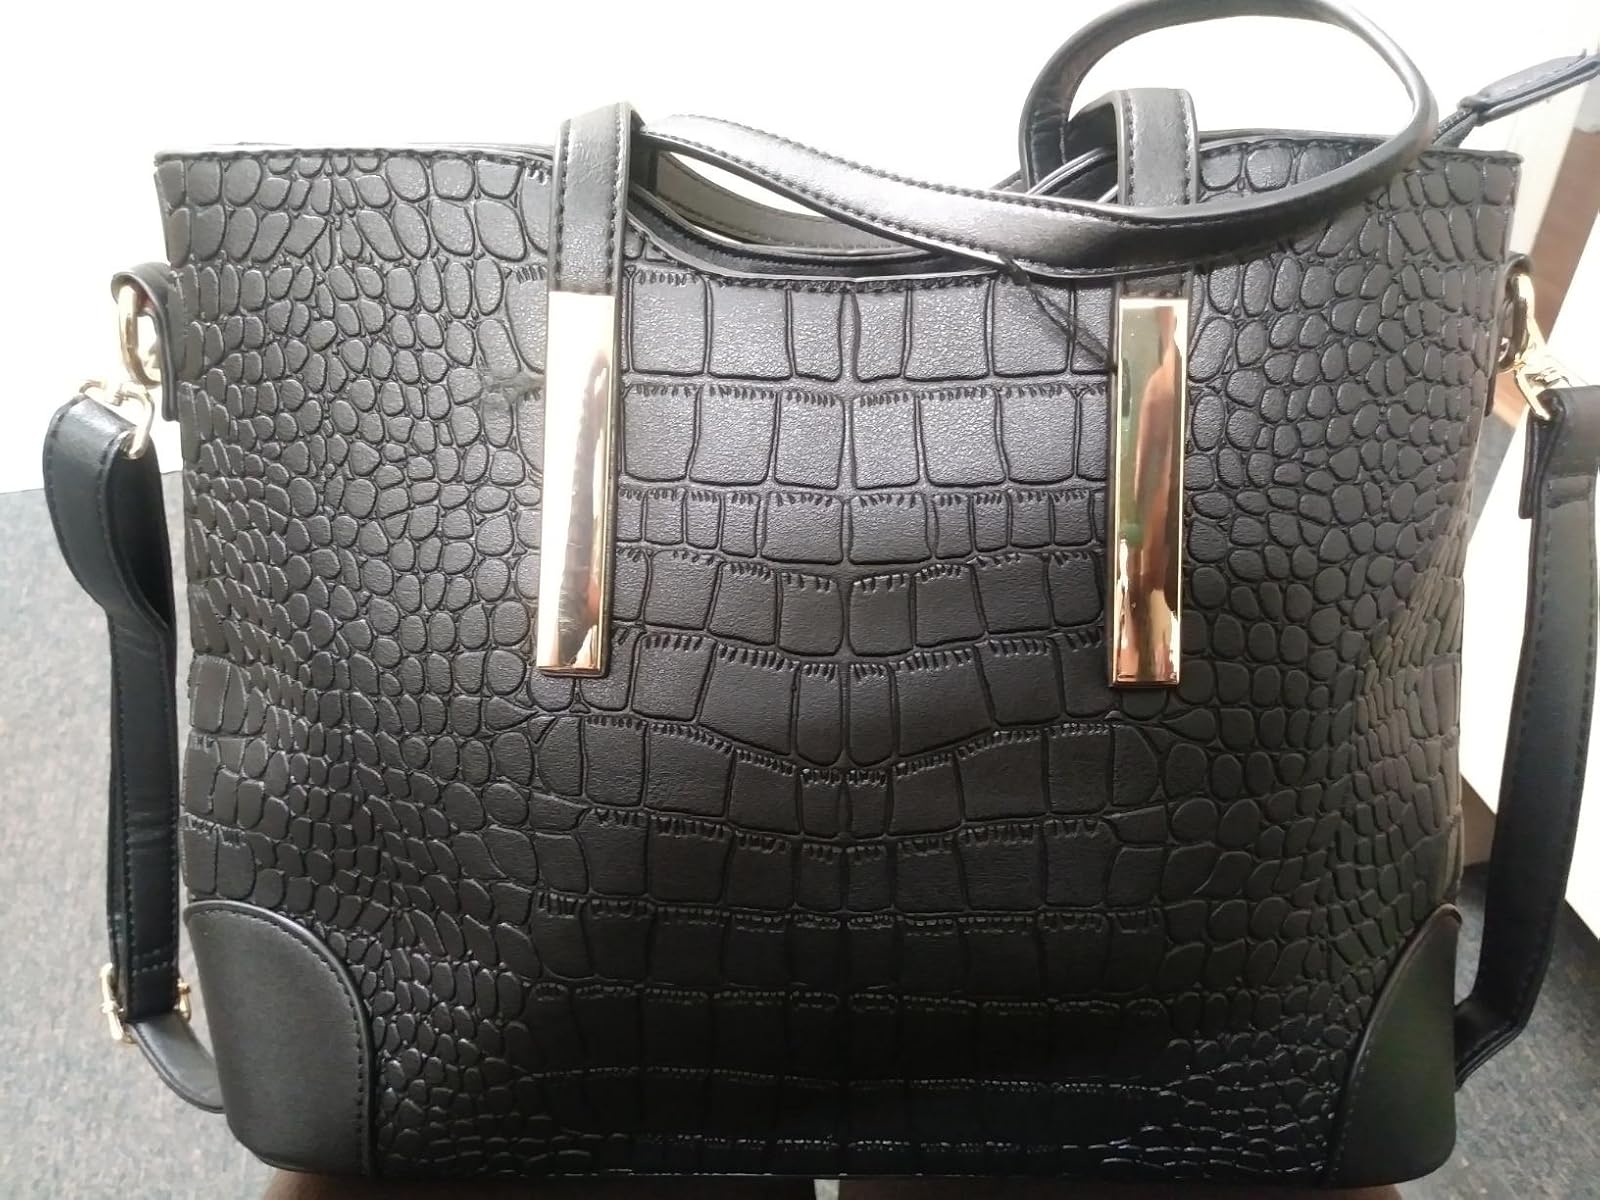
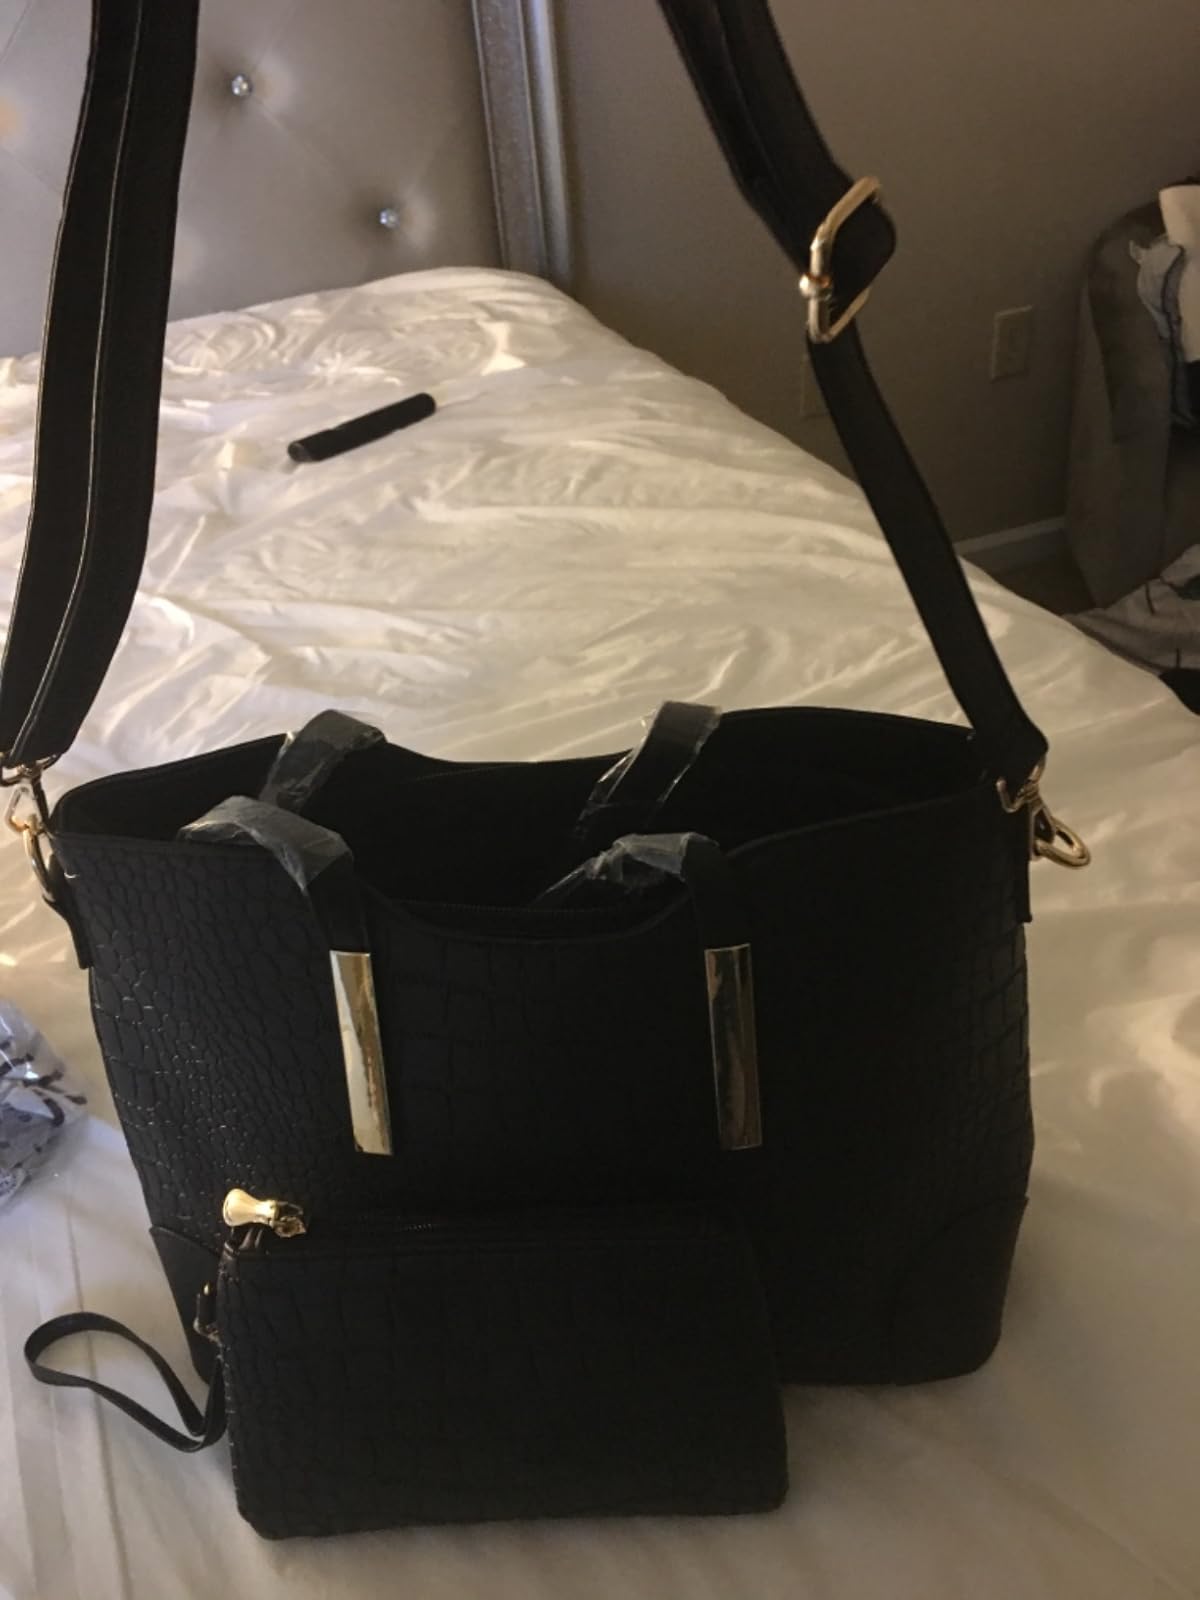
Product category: accessories_handbag
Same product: yes